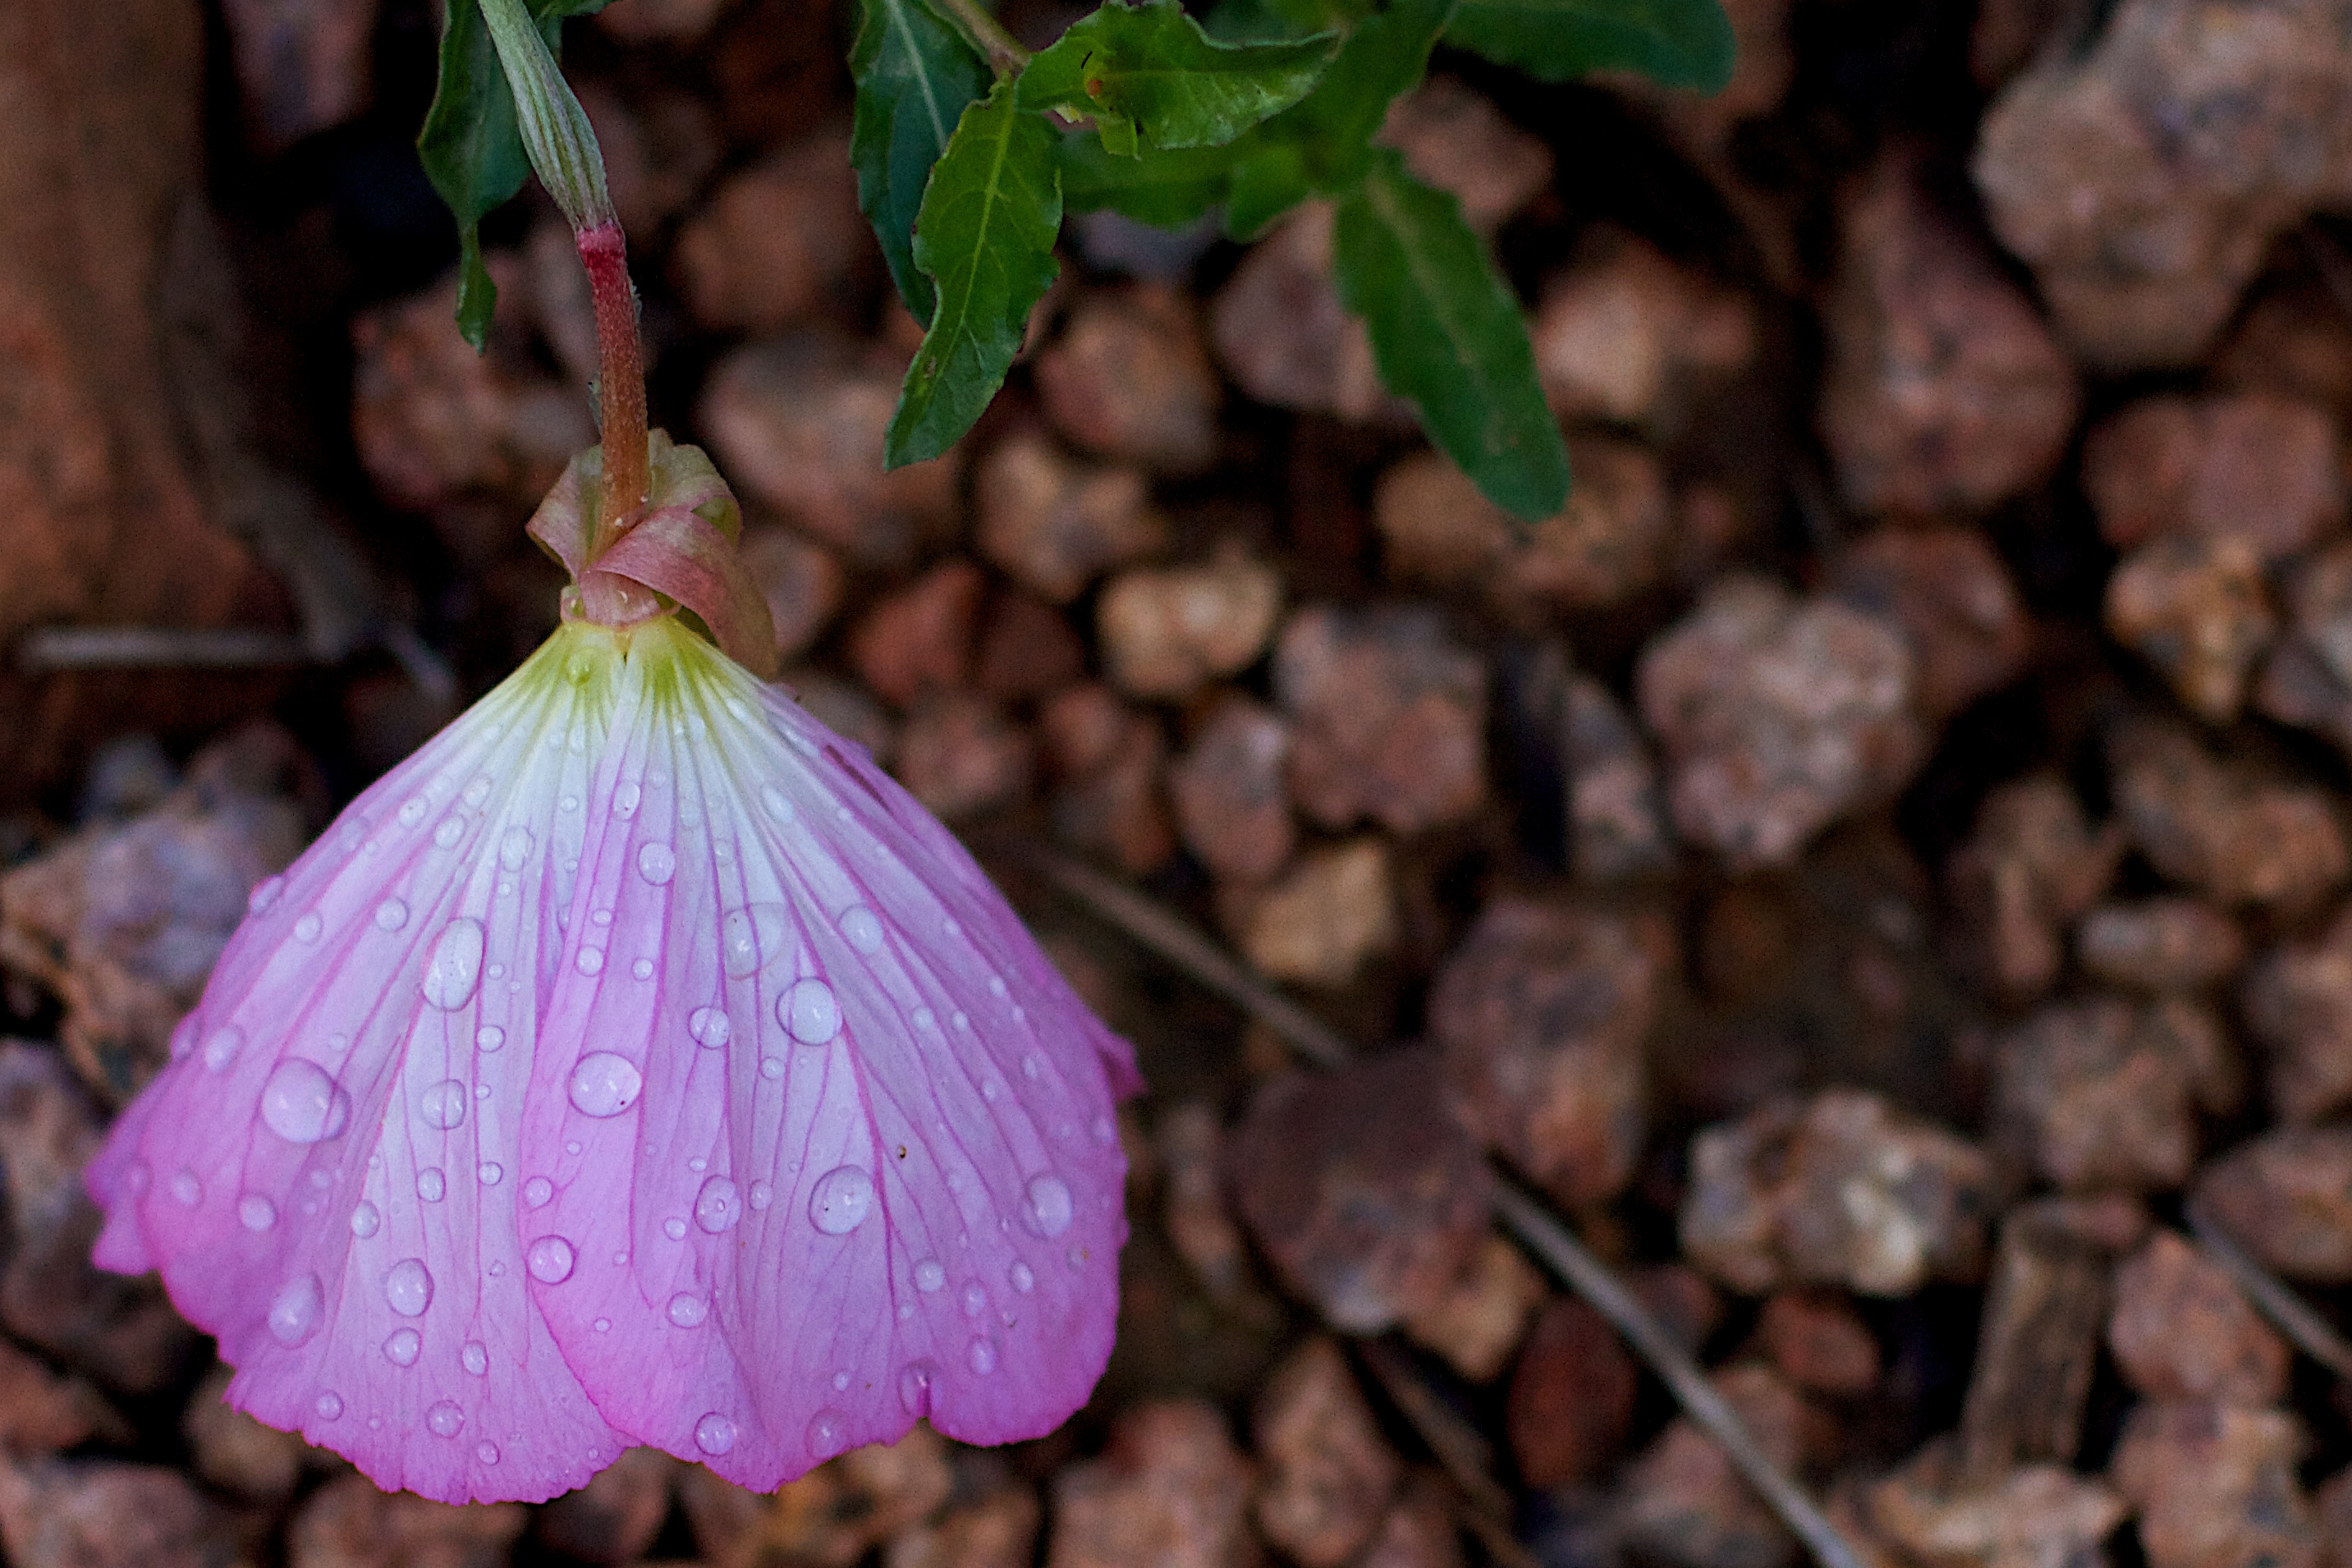
plant, leaf, flower, petal, insect, soil, botany, butterfly, flora, fauna, invertebrate, macro photography, moths and butterflies